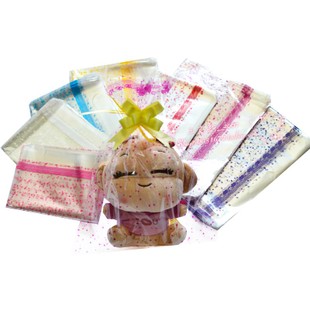
Label: plastic